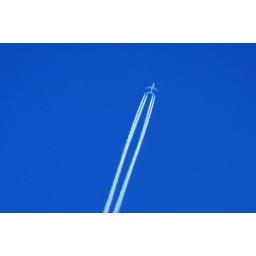
Gorgeous, deep blue sky yesterday here in coastal #Maine